Duke of Sussex

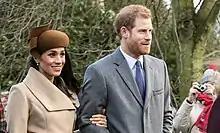
The Duke and Duchess of Sussex in 2017

Duke of Sussex is a substantive title, one of several royal dukedoms in the Peerage of the United Kingdom. It is a hereditary title of a specific rank of nobility in the British royal family. It has been created twice and takes its name from the historic county of Sussex in England.